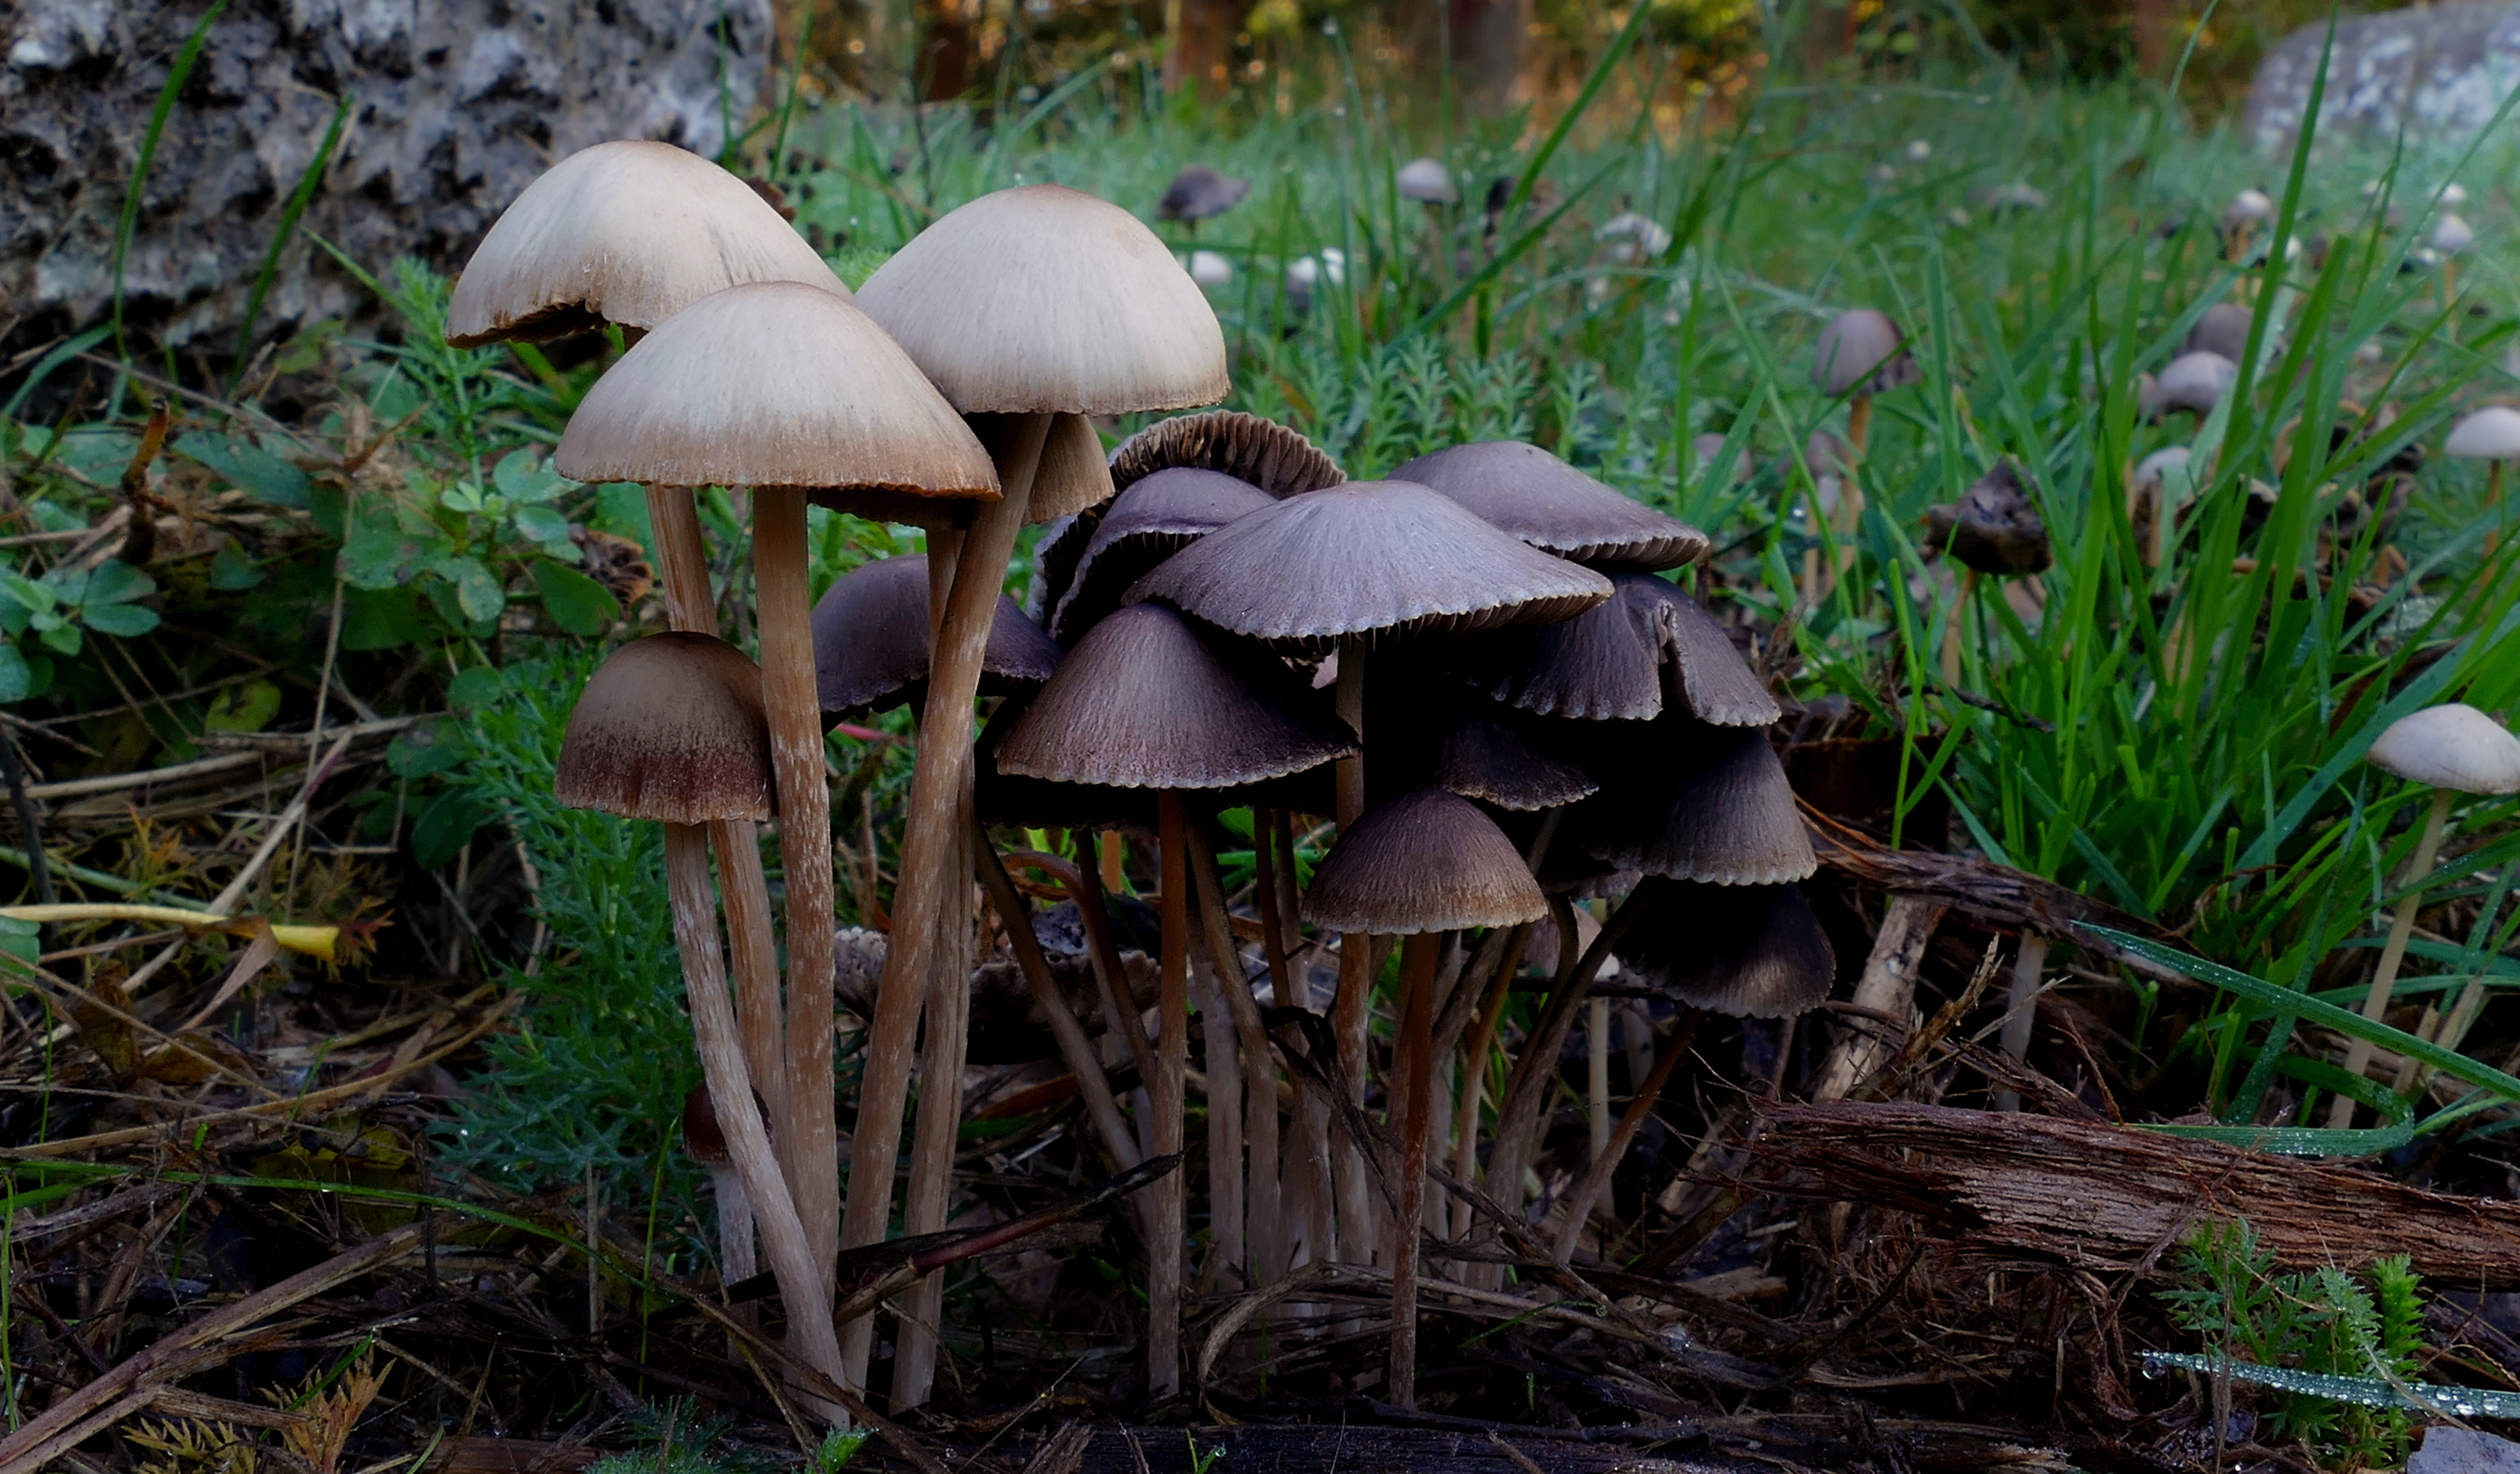
nature, forest, flower, jungle, autumn, botany, mushroom, flora, fauna, fungus, fungi, mushrooms, woodland, habitat, lumixfz1000, panaeolussphinctrinus, inkcaps, coprinaceae, agaric, bolete, agaricus, oyster mushroom, edible mushroom, natural environment, medicinal mushroom, agaricomycetes, agaricaceae, penny bun